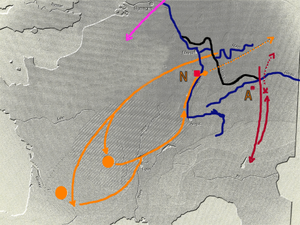
On entend par chute du limes de Germanie l'abandon par les Romains vers le milieu du IIIᵉ siècle du limes de Germanie qu'ils avaient construit depuis le Iᵉʳ siècle, ainsi que leur retraite de ce territoire d'empire vers l'arrière-pays à ce moment-là.
Crise du troisième siècle : les Trente Tyrans.